Buddy Williams (country musician)

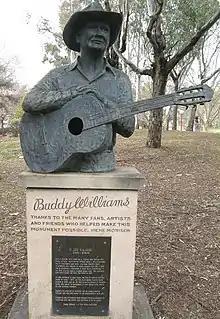
Bust of Buddy Williams in Centennial Park, Tamworth, NSW

The Country Music Awards of Australia (CMAA) (also known as the Golden Guitar Awards) is an annual awards night held in January during the Tamworth Country Music Festival, celebrating recording excellence in the Australian country music industry. They have been held annually since 1973.